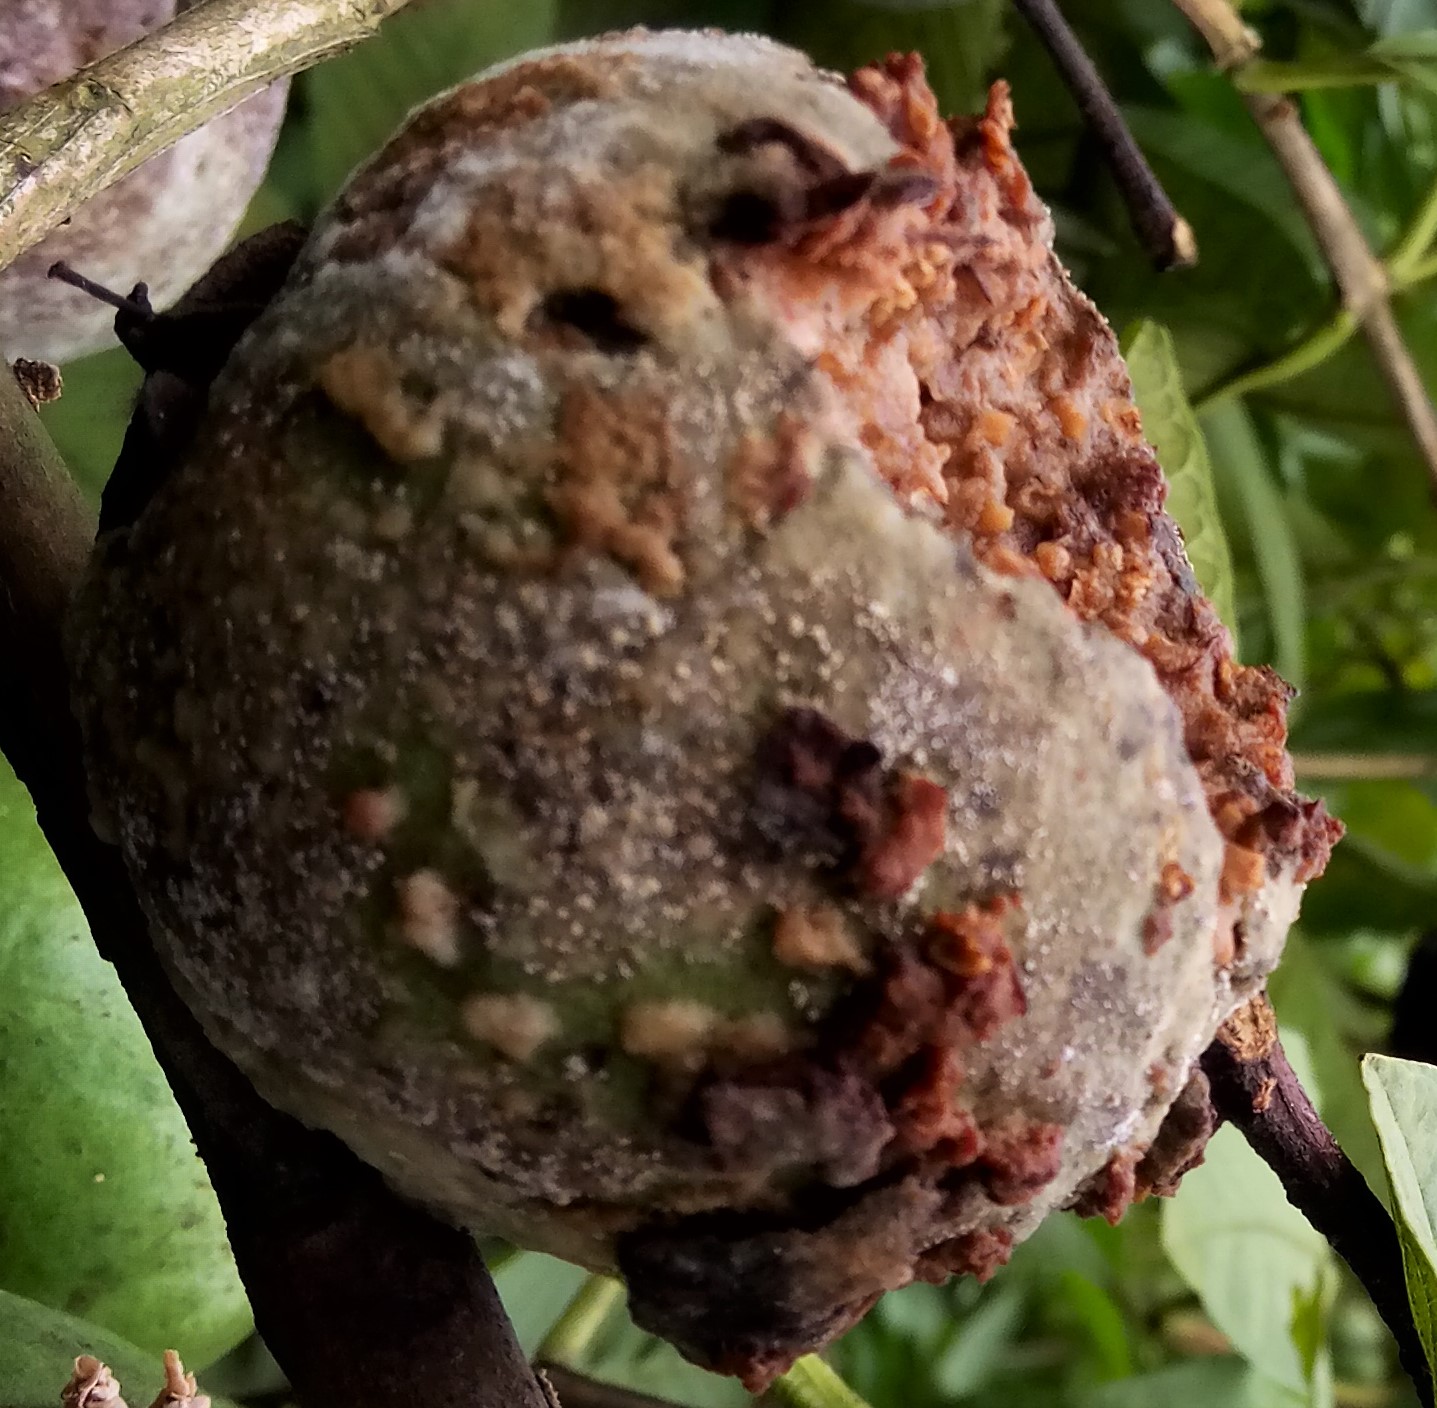
Label: Phytopthora